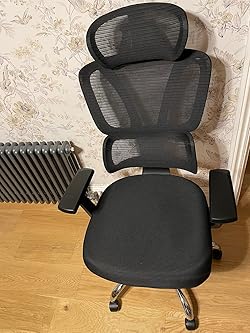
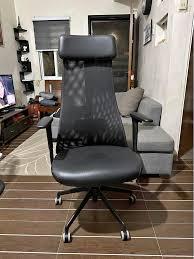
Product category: items_chair
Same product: no